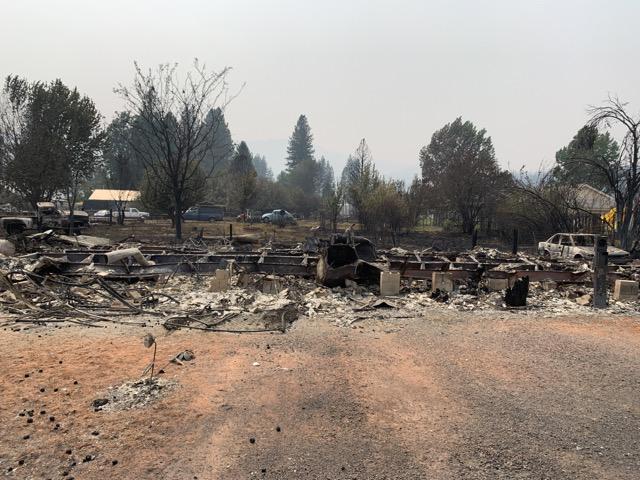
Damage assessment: destroyed